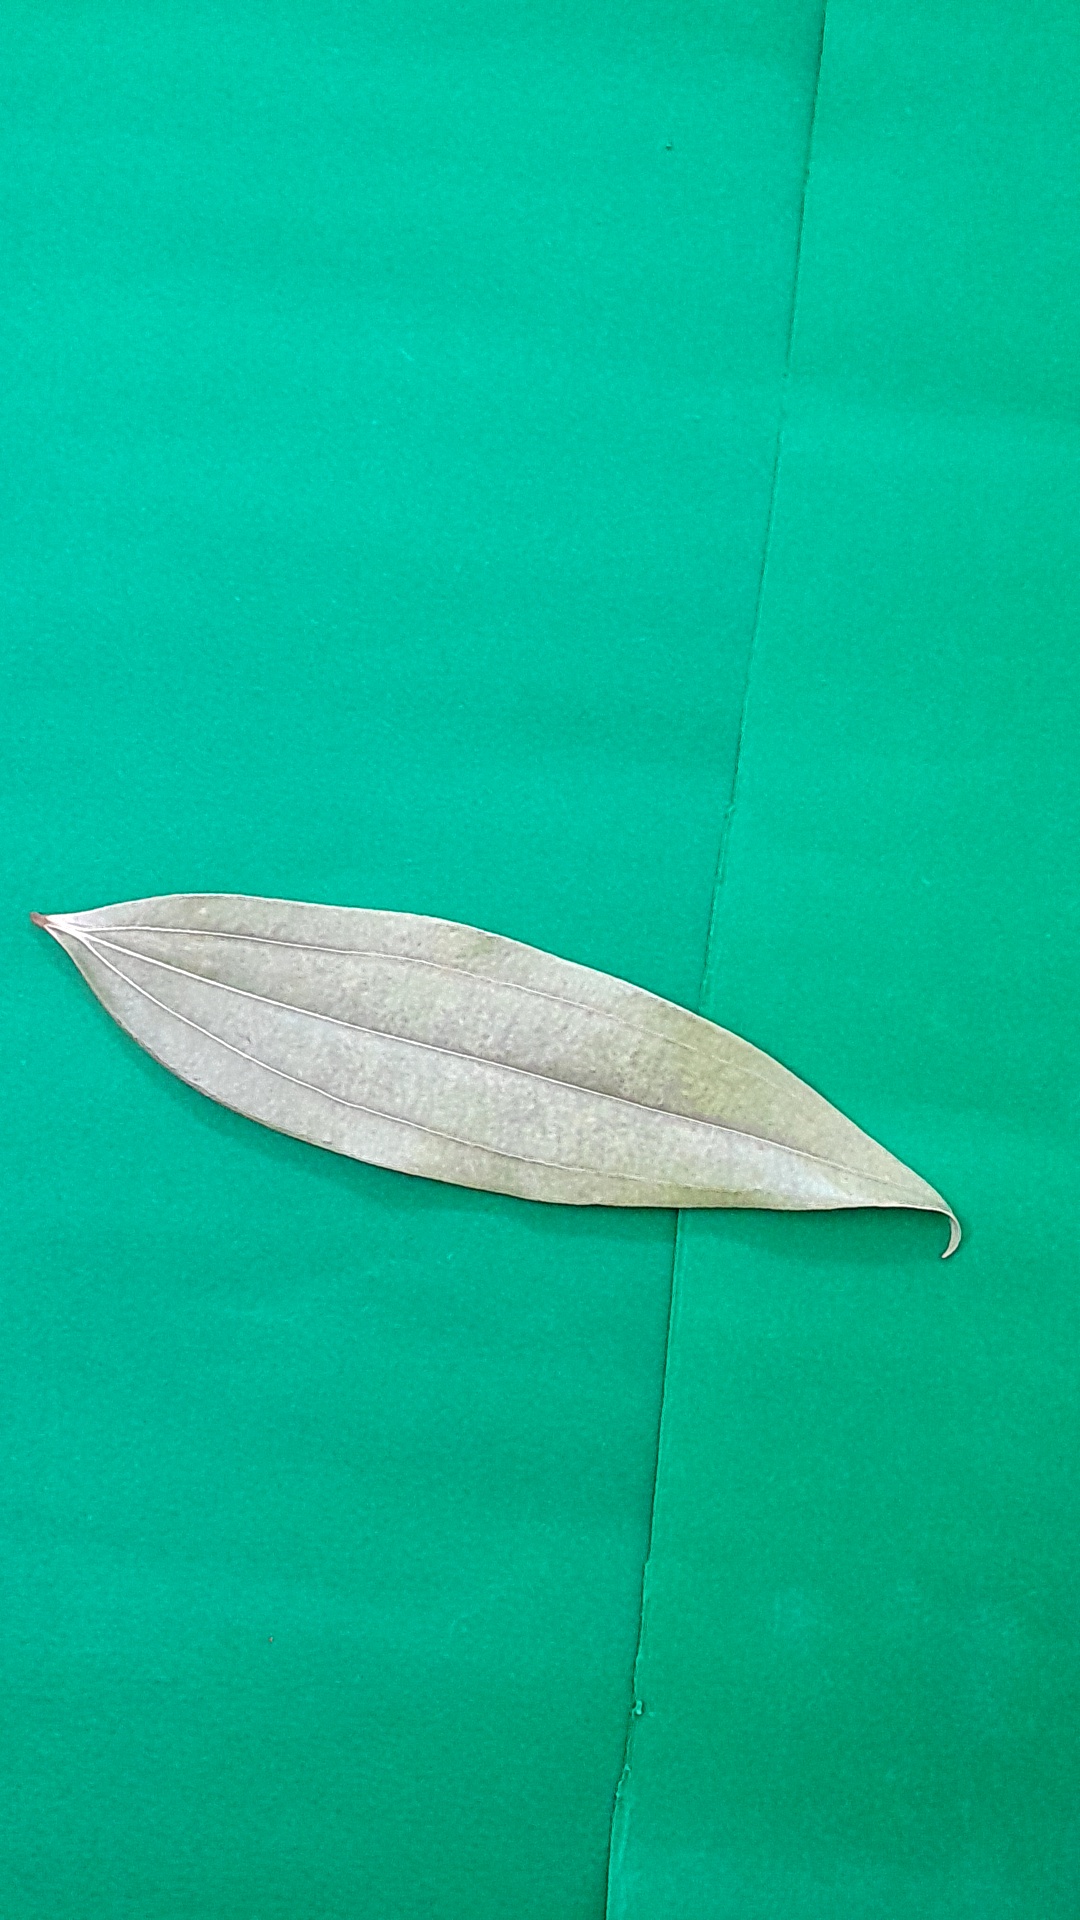
Label: Dry Leaf